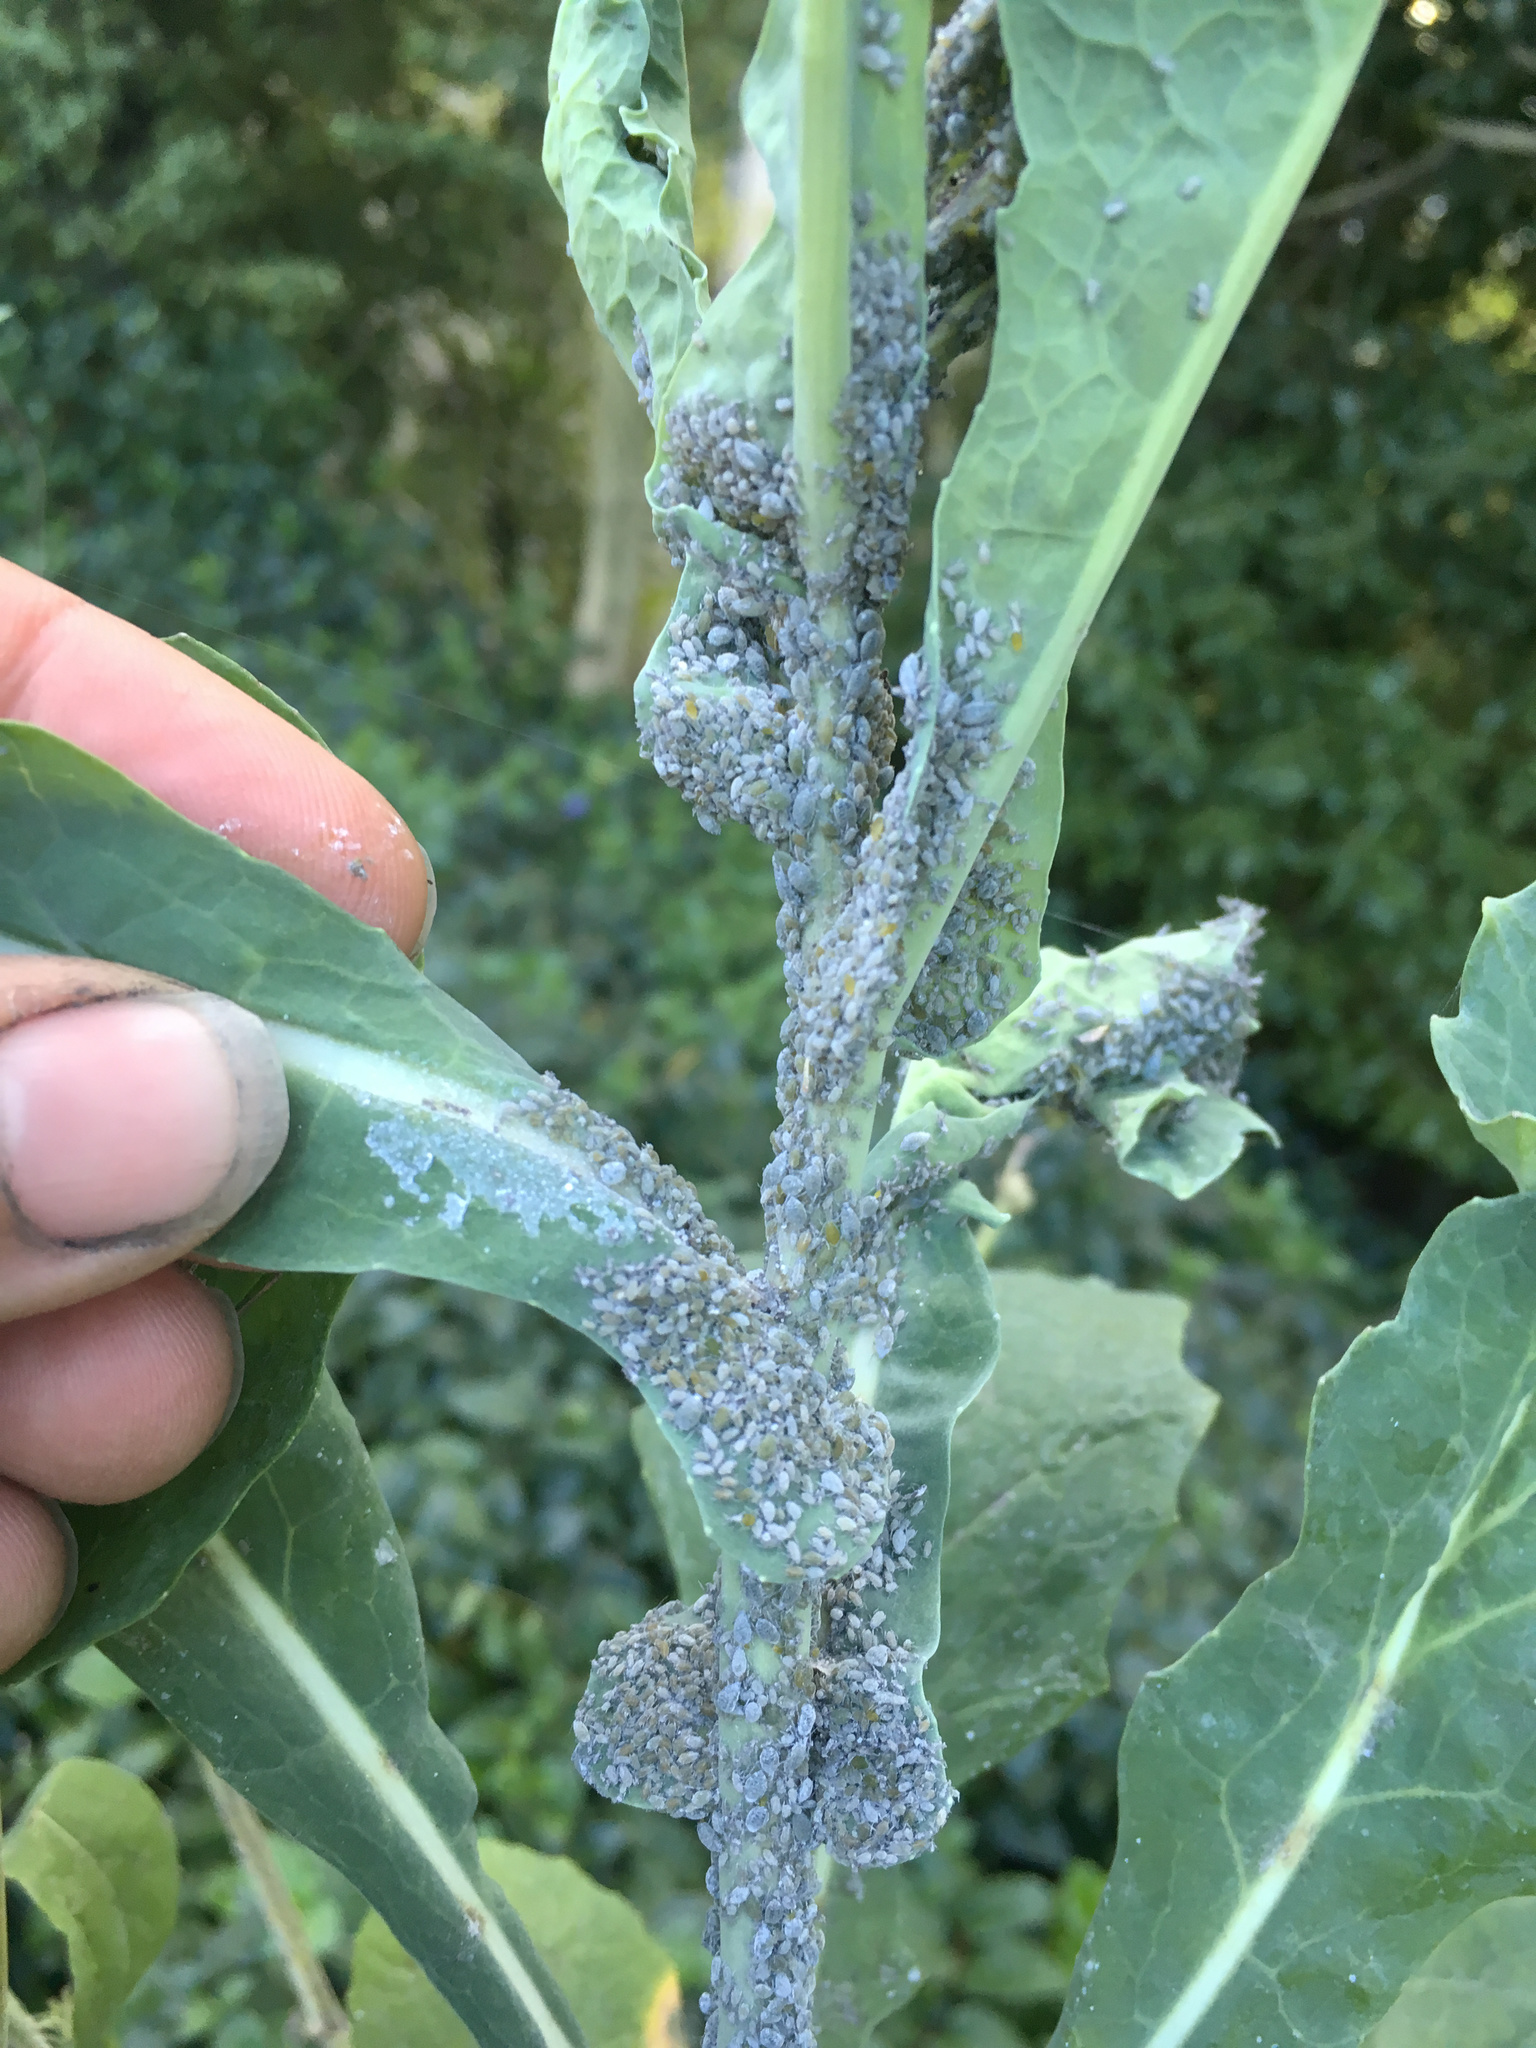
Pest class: cabbage_aphid